Pipa

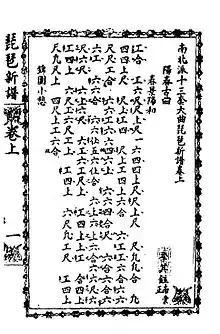
A page of music notation from the Li Collection by Li Fangyuan.

Pipa has been played solo, or as part of a large ensemble or small group since the early times. Few pieces for pipa survived from the early periods, some, however, are preserved in Japan as part of togaku (Tang music) tradition. In the early 20th century, twenty-five pieces were found amongst 10th-century manuscripts in the Mogao caves near Dunhuang, most of these pieces however may have originated from the Tang dynasty. The scores were written in tablature form with no information on tuning given, there are therefore uncertainties in the reconstruction of the music as well as the decipherment of other symbols in the score. Three Ming dynasty pieces were discovered in the "High River Flows East" (高河江東, "Gaohe Jiangdong") collection dating from 1528 and they are very similar to those performed today, such as "The Moon on High" (月兒高, "Yue-er Gao"). During the Qing dynasty, scores for pipa were collected in "Thirteen Pieces for Strings". During the Qing dynasty there were originally two major schools of "pipa"—the Northern and Southern schools, and music scores for these two traditions were collected and published in the first mass-produced edition of solo pieces for pipa, now commonly known as the "Hua Collection" (華氏譜). The collection was edited by Hua Qiuping (華秋萍, 1784–1859) and published in 1819 in three volumes. The first volume contains 13 pieces from the Northern school, the second and third volumes contain 54 pieces from the Southern school. Famous pieces such as "Ambushed from Ten Sides", "The Warlord Takes Off His Armour", and "Flute and Drum at Sunset" were first described in this collection. The earliest-known piece in the collection may be "Eagle Seizing a Crane" (海青挐鶴) which was mentioned in a Yuan dynasty text. Other collections from the Qing dynasty were compiled by Li Fangyuan (李芳園) and Ju Shilin (鞠士林), each representing different schools, and many of the pieces currently popular were described in these Qing collections. Further important collections were published in the 20th century.